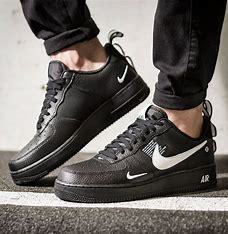
Brand: Nike
Model: Air Force 1 07 LV8